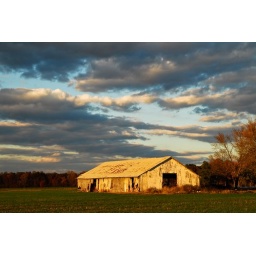
Old barn near the highway on the road home